José Manuel Prieto

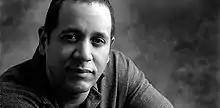

José Manuel Prieto was born in Havana, Cuba, in 1962. He earned his PhD in History in Universidad Nacional Autónoma de México and has taught at the Centro de Investigación y Docencia Económica, Mexico City, from 1994 to 2004. In 2004–2005 he was the Margaret and Herman Sokol Fellow at The Dorothy and Lewis B. Cullman Center for Scholars and Writers in The New York Public Library. Prieto has been the recipient of fellowships, grants and awards from Sistema Nacional de Creadores, México, January 2003 – 2005 the Santa Madalena Foundation, April del 2001, Florencia and John Simon Guggenheim Memorial Foundation (2002)